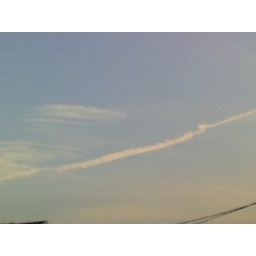
A white line in the sky